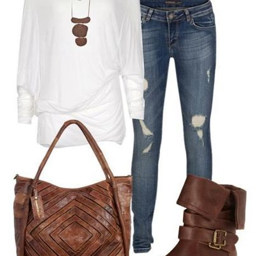
love this classic style for any age white shirt and jeans plus tan tote bag